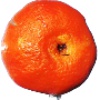
Label: Clementine 1